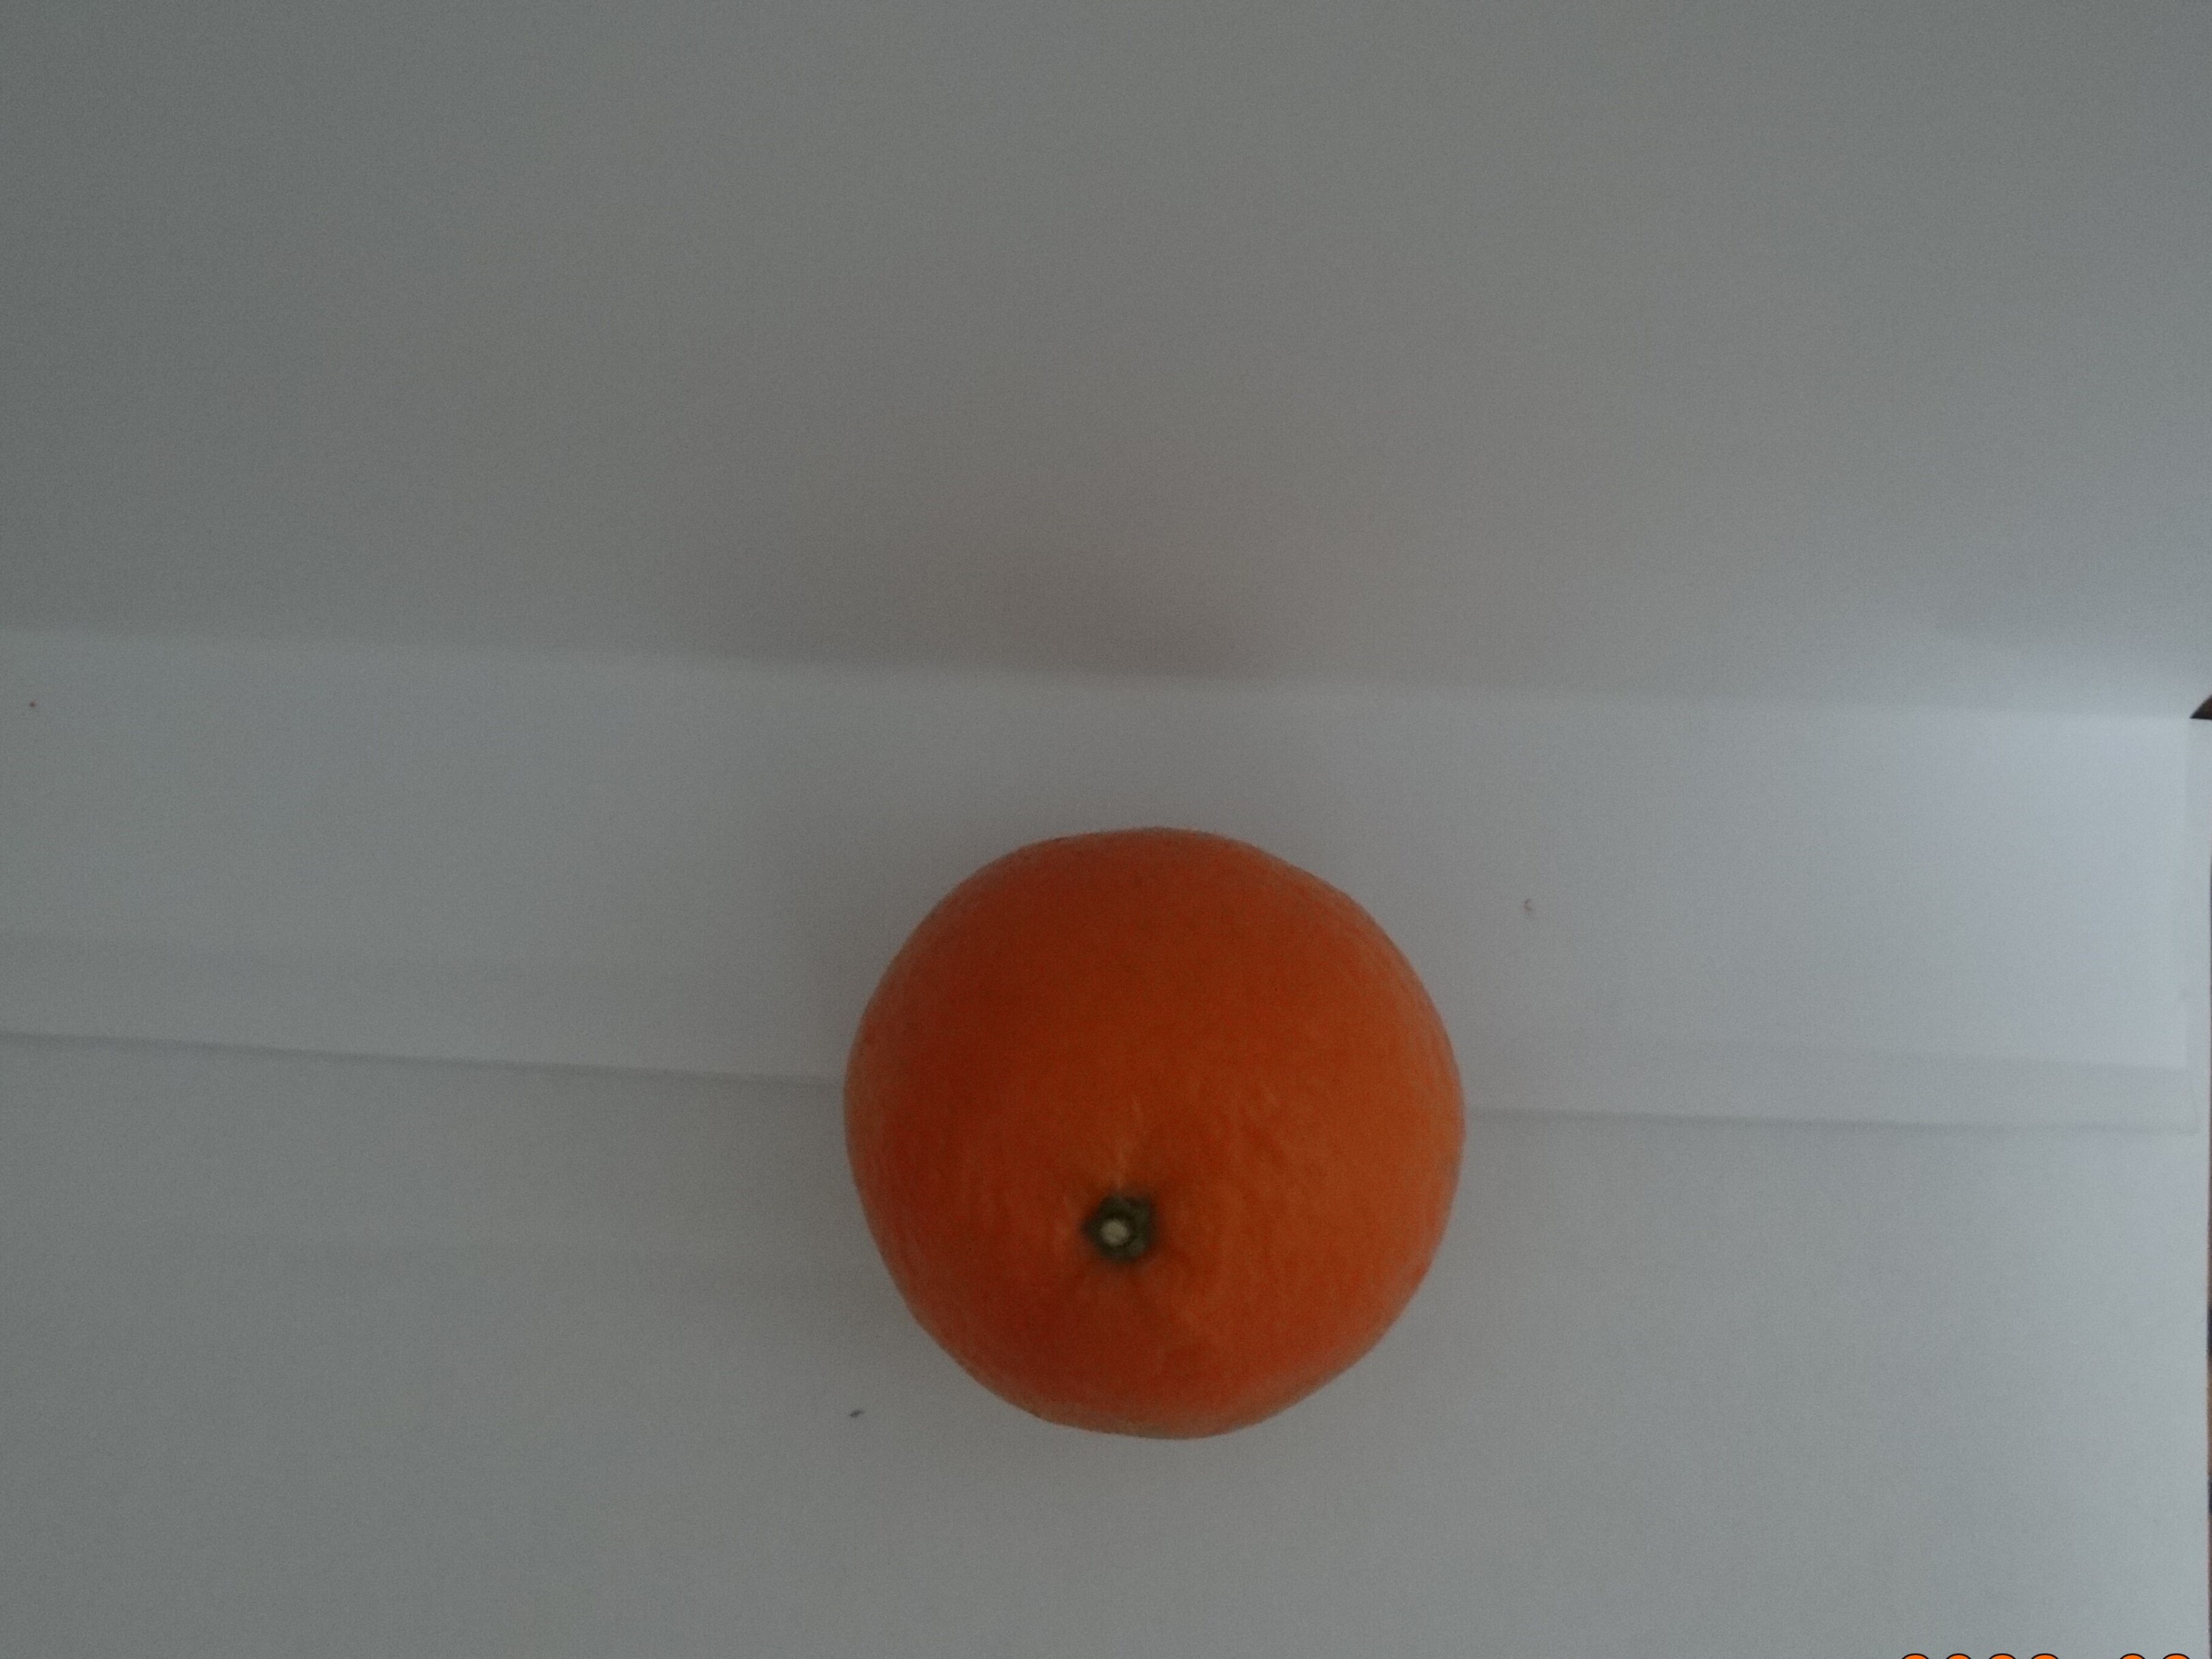
Citrus fruit variety: tankan